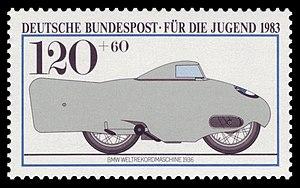
Ernst Jakob Henne était un pilote automobile et un pilote moto allemand.
La BMW RS 255 Kompressor est un moto de compétition avec un moteur boxer suralimenté des années 1930. C'est au guidon d'une 255 Kompressor que Georg Meier remporta le Tourist Trophy de 1939, signant la première victoire d'une moto non Britannique dans la catégorie Reine 500 cm³ Senior TT. Une BMW 255 Kompressor a été vendue aux enchères en 2013 pour 480.000 US$, le deuxième montant le plus élevé jamais payé aux enchères pour une moto.